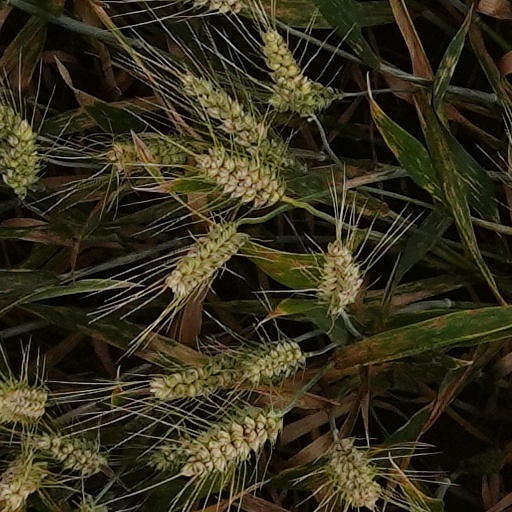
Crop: wheat